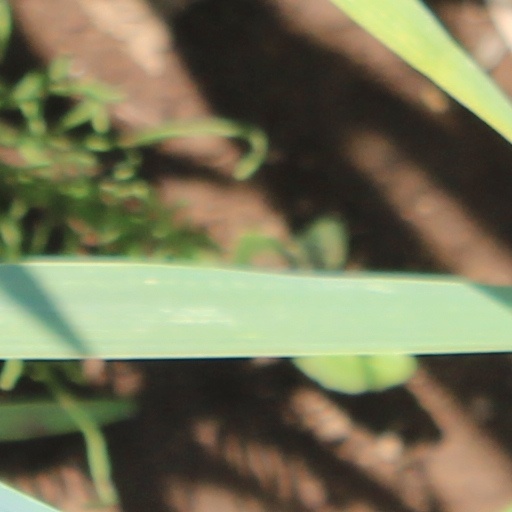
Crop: wheat